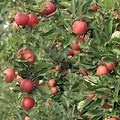
Label: apple